Little Rock Central High School

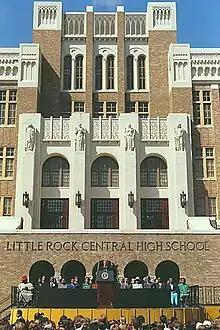
President Bill Clinton led celebrations of the 40th anniversary of desegregation at Little Rock Central High School.

The assumed course of study follows the Smart Core curriculum developed by the Arkansas Department of Education (ADE). For 2011–12, Central is in Whole School Improvement Year 4 in its work to reach Adequate Yearly Progress (AYP) toward the No Child Left Behind Act.